Cyclone Seroja

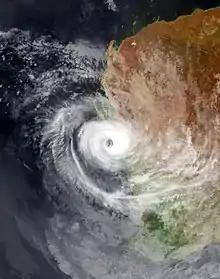
Cyclone Seroja making landfall in Western Australia on 11 April

Five cities and regencies experienced power outages, but electricity was partially restored later. At least 98 base transceiver stations in East Nusa Tenggara province were damaged, although some were restored later by the Ministry of Communication and Information Technology. Four fuel trucks owned by Pertamina were damaged. A dam in East Sumba overflowed, causing a flood in a neighboring city. The cyclone affected areas as far as the city of Bima in West Nusa Tenggara, where it caused floods, submerging 10,000 homes and affecting more than 27,000 people. On Lembata, the rain loosened solidified lava from an eruption in November of Ili Lewotolok volcano. The stone tumbled into several villages, killing at least 11 people. A garden which had belonged to several residents of Sikumana Village in Kupang was severely flooded and turned into a two-hectare wide karst lake, after the composition of limestone and karst rock was eroded. The karst lake was given the name "Tuaknatun Lake" by local residents due to the presence of teak trees nearby.